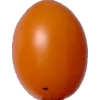
Label: tomato_cherry_orange